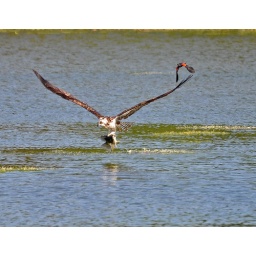
Osprey in flight w large fish and red-winged blackbird in hot pursuit